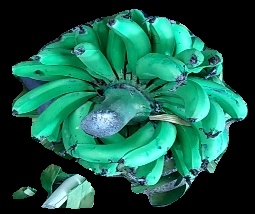
Variety: pachbale
Grade: grade3